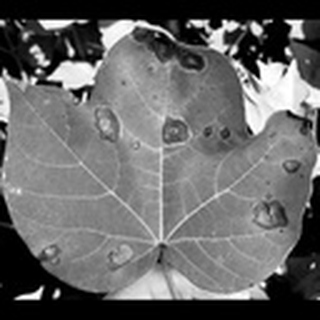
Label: cotton_target_spot